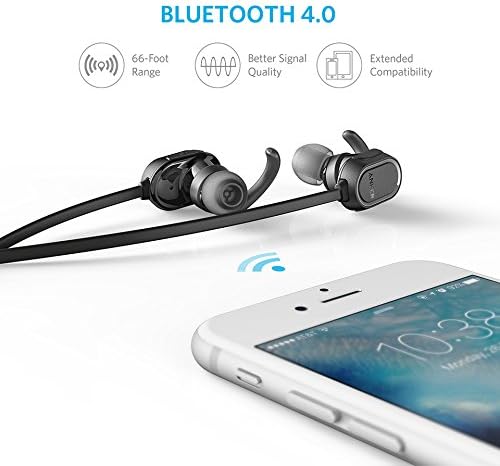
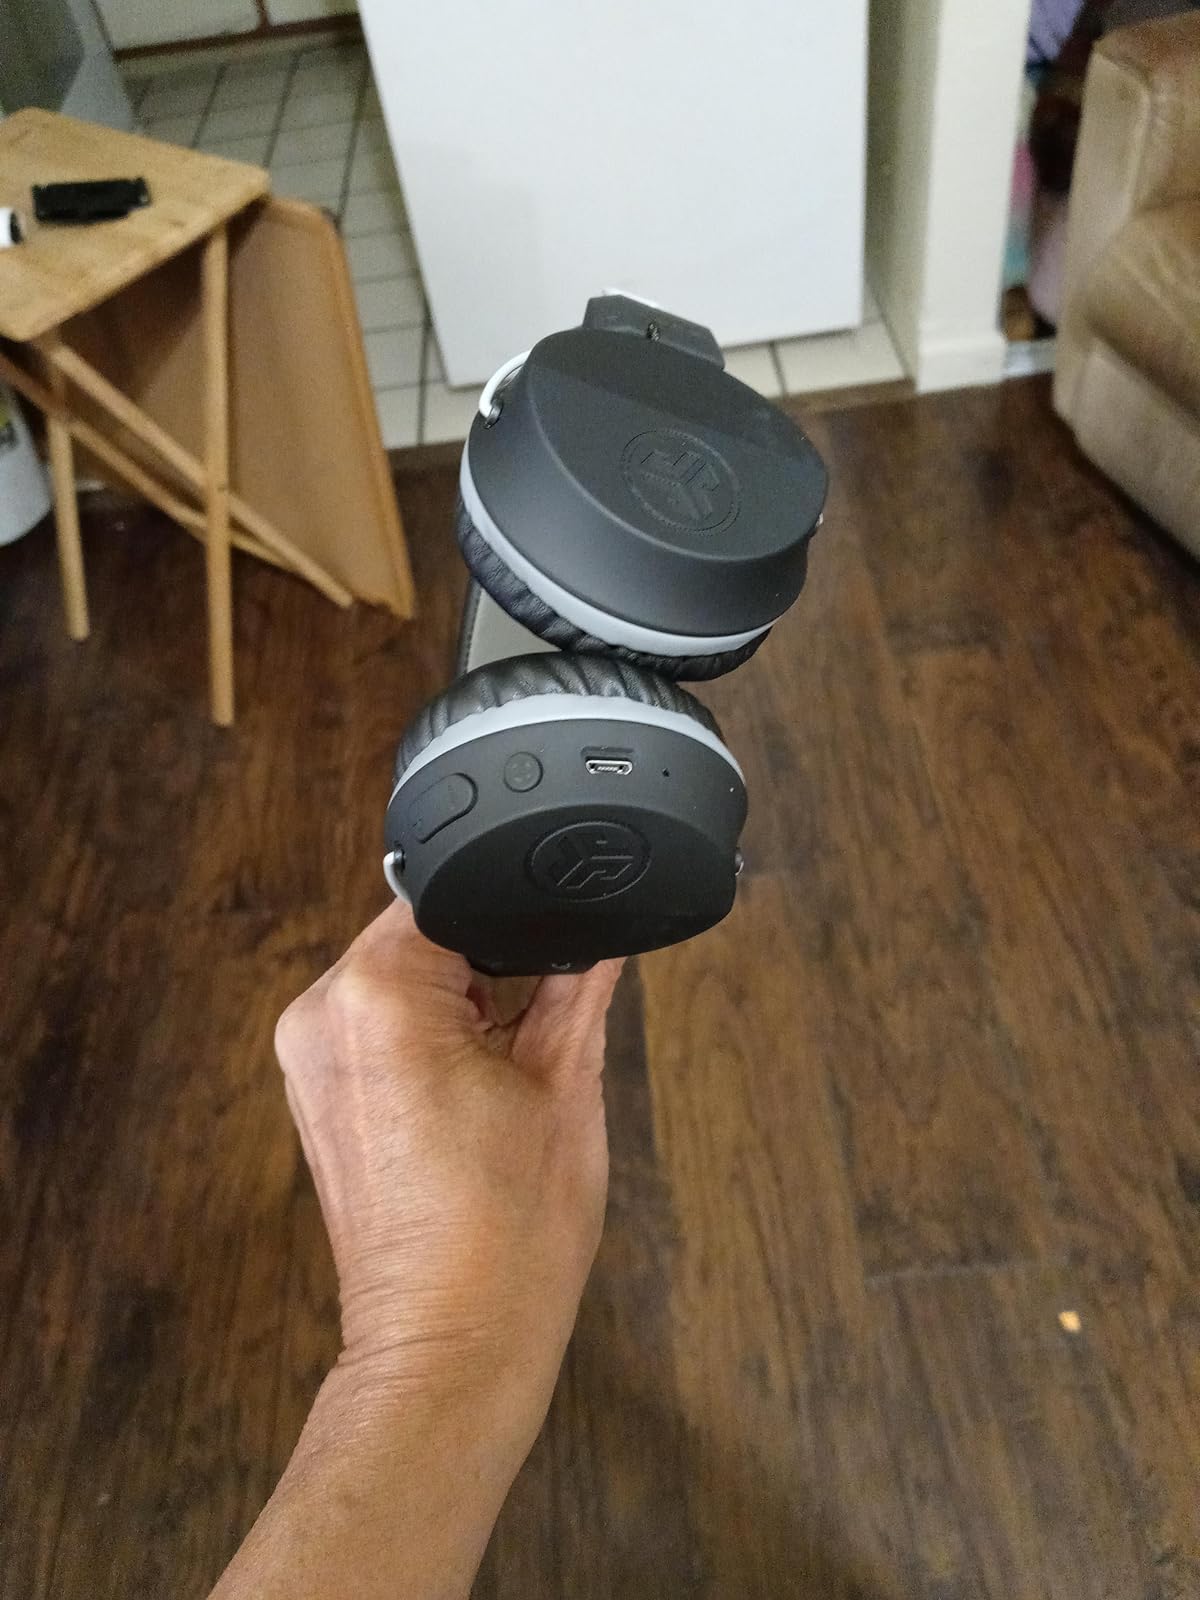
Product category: headphones
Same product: no